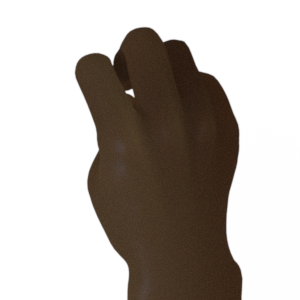
Label: rock